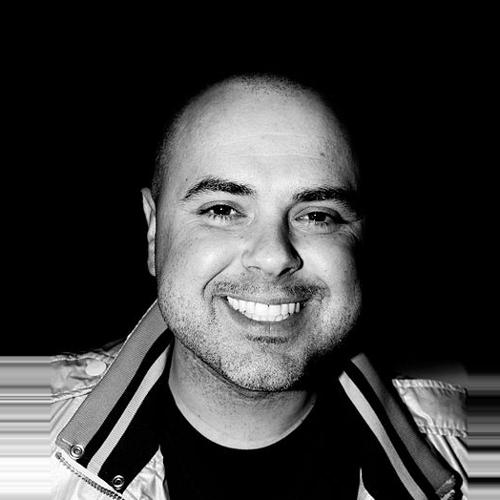
Age: 33